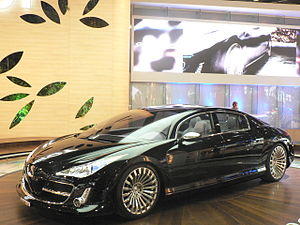
Peugeot / Konceptbiler
Peugeot er et fransk bilmærke og en del af PSA Peugeot Citroën, som er Europas næststørste bilfabrikant.